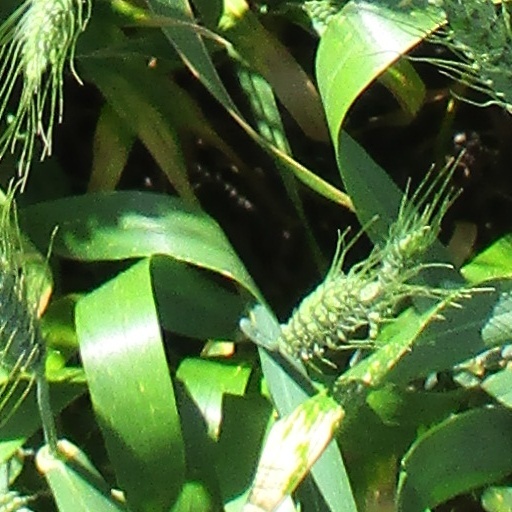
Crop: wheat